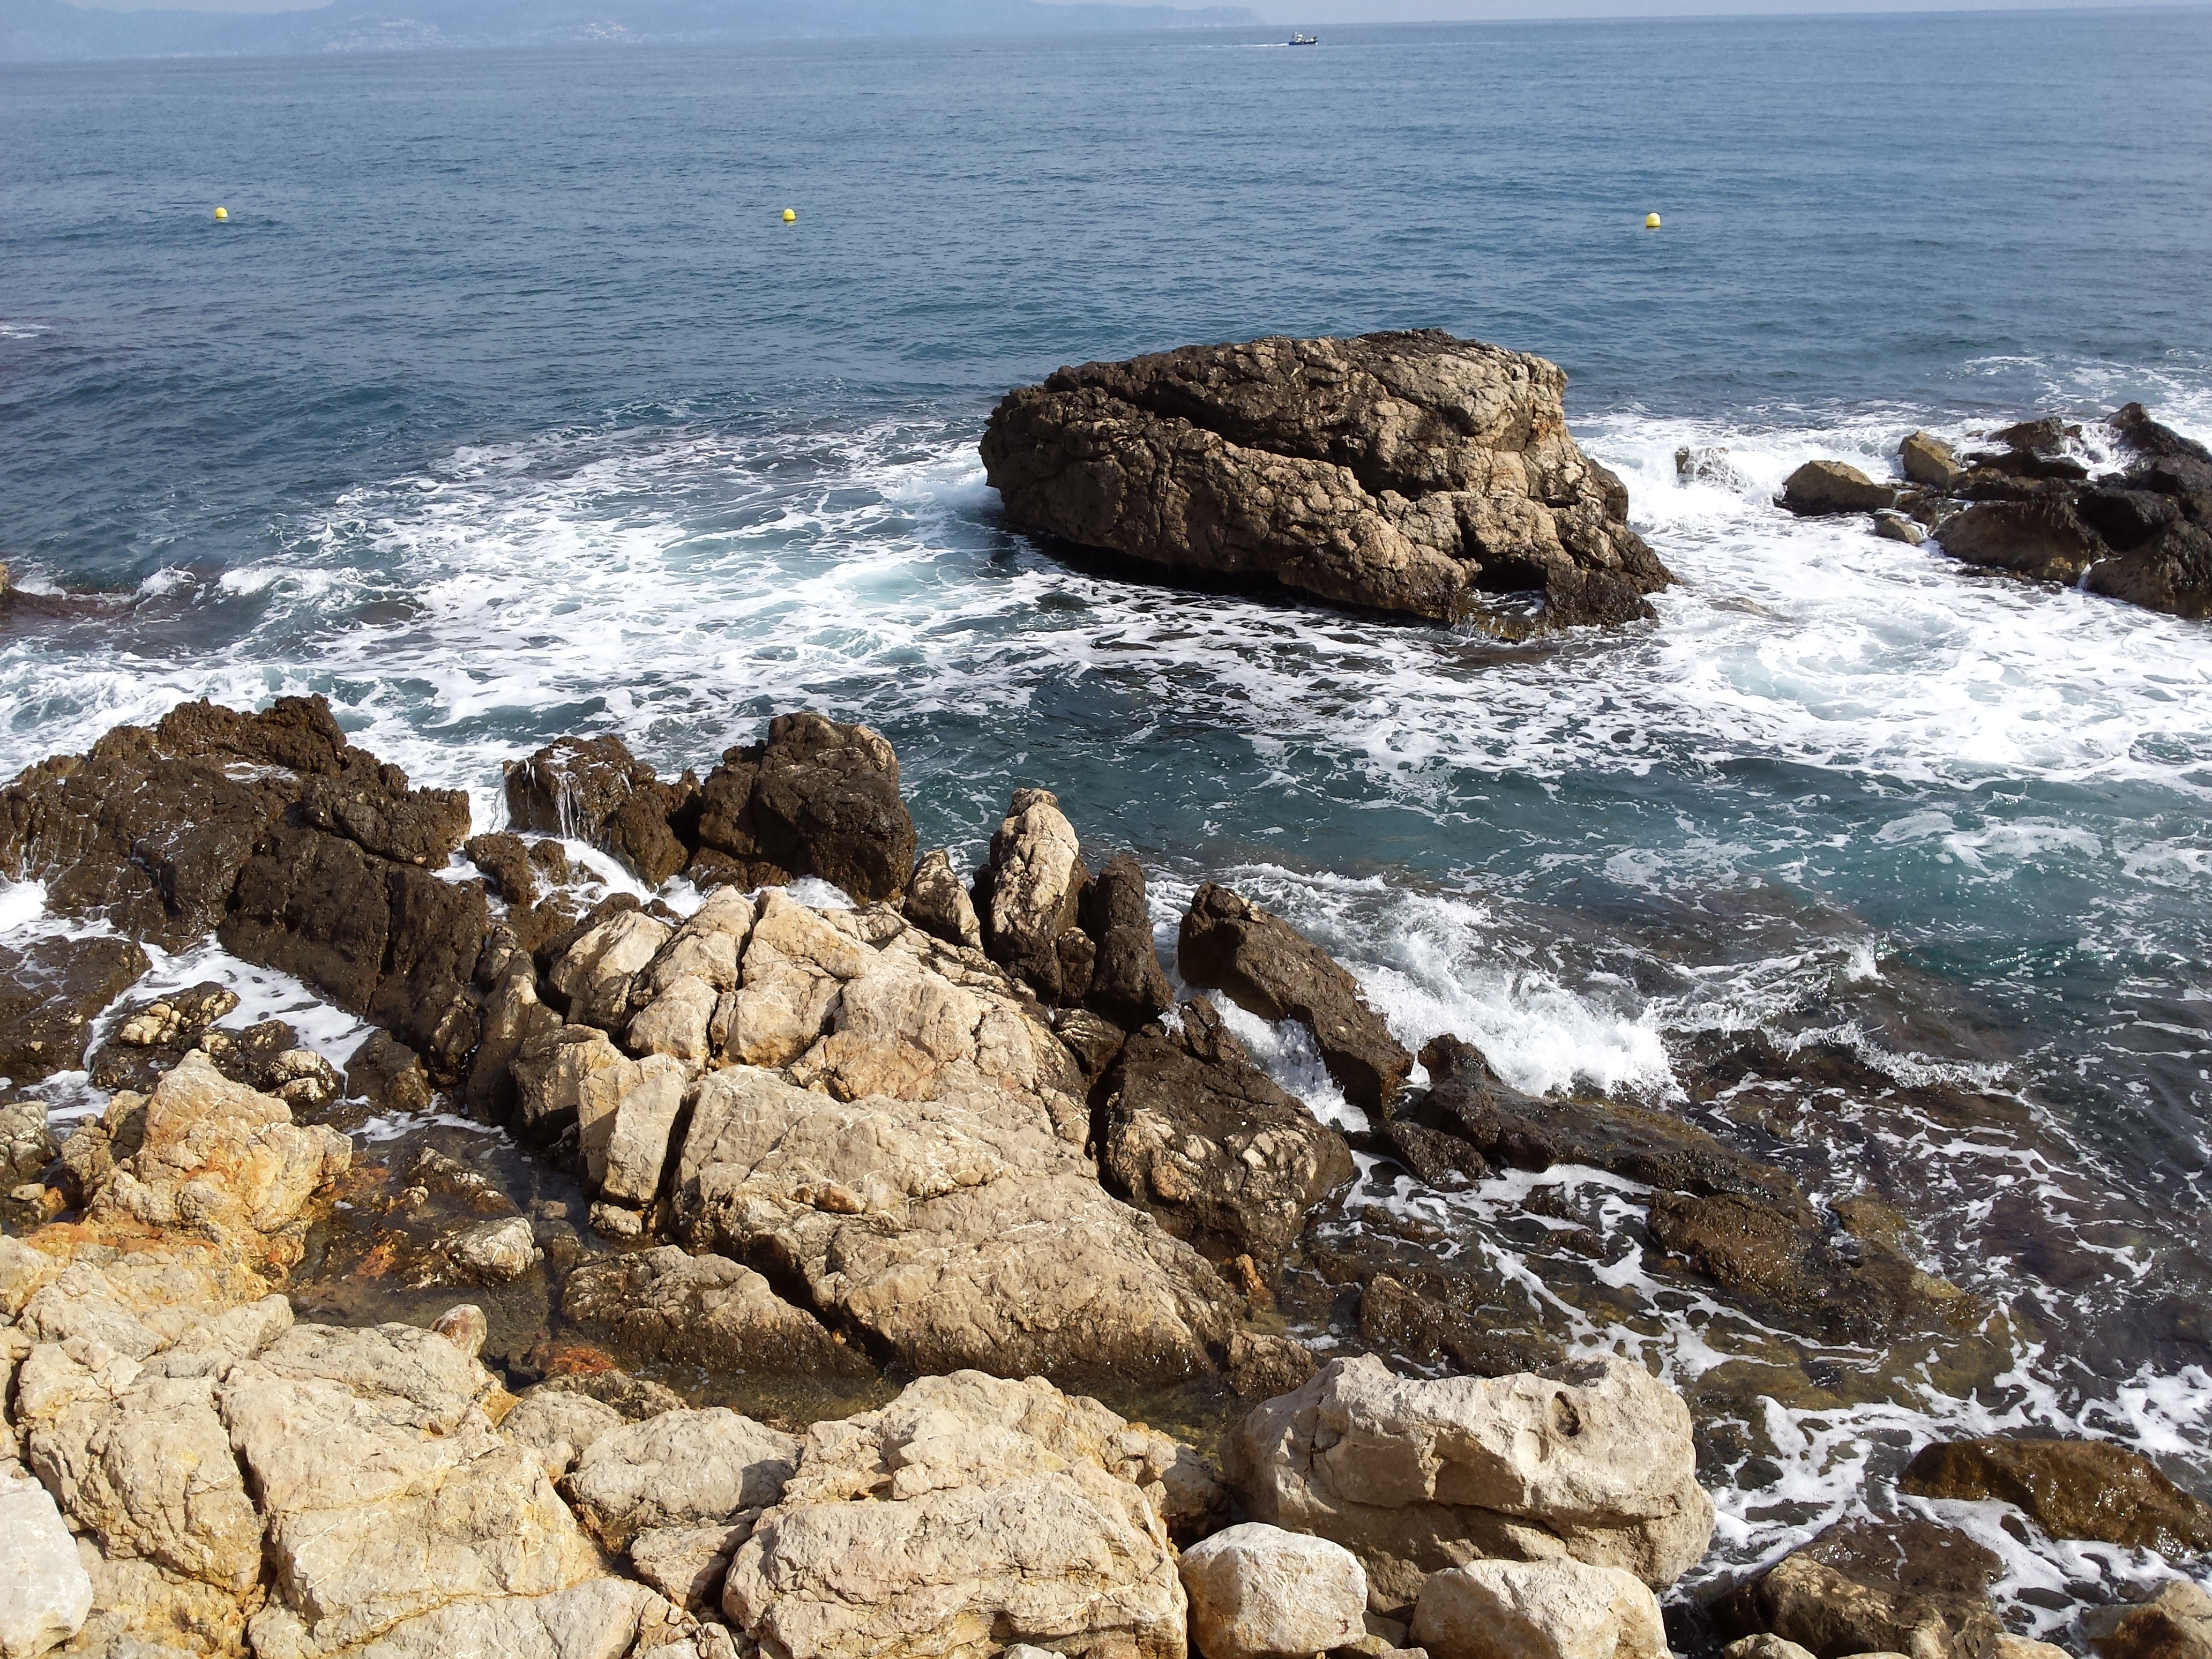
beach, sea, coast, water, nature, rock, ocean, shore, wave, formation, cliff, cove, bay, stack, terrain, material, body of water, rocks, spain, geology, rocky coast, cape, wind wave